Auf dem Wasser zu singen

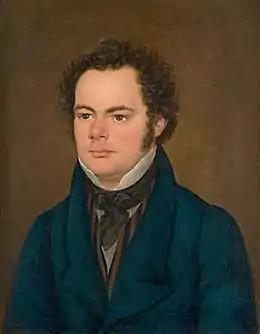
Portrait of Franz Schubert by Franz Eybl (1827)

"" (To sing on the water), D. 774, is a Lied composed by Franz Schubert in 1823, based on the poem of the same name by Friedrich Leopold zu Stolberg-Stolberg.